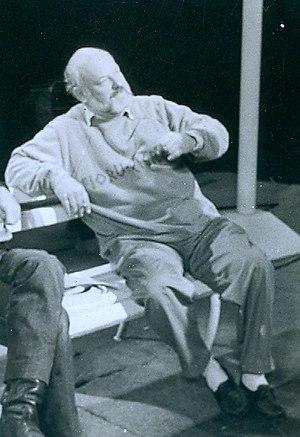
Dušan Makavejev est un cinéaste yougoslave né le 13 octobre 1932 à Belgrade et mort dans la même ville le 25 janvier 2019. Il est un des principaux réalisateurs de la Vague noire yougoslave.